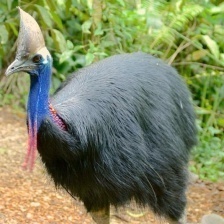
Species: CASSOWARY
Scientific name: CASUARIUS